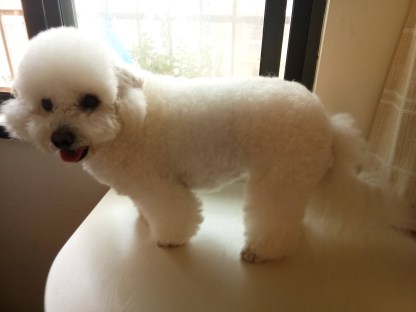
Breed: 3083-n000117-Bichon_Frise